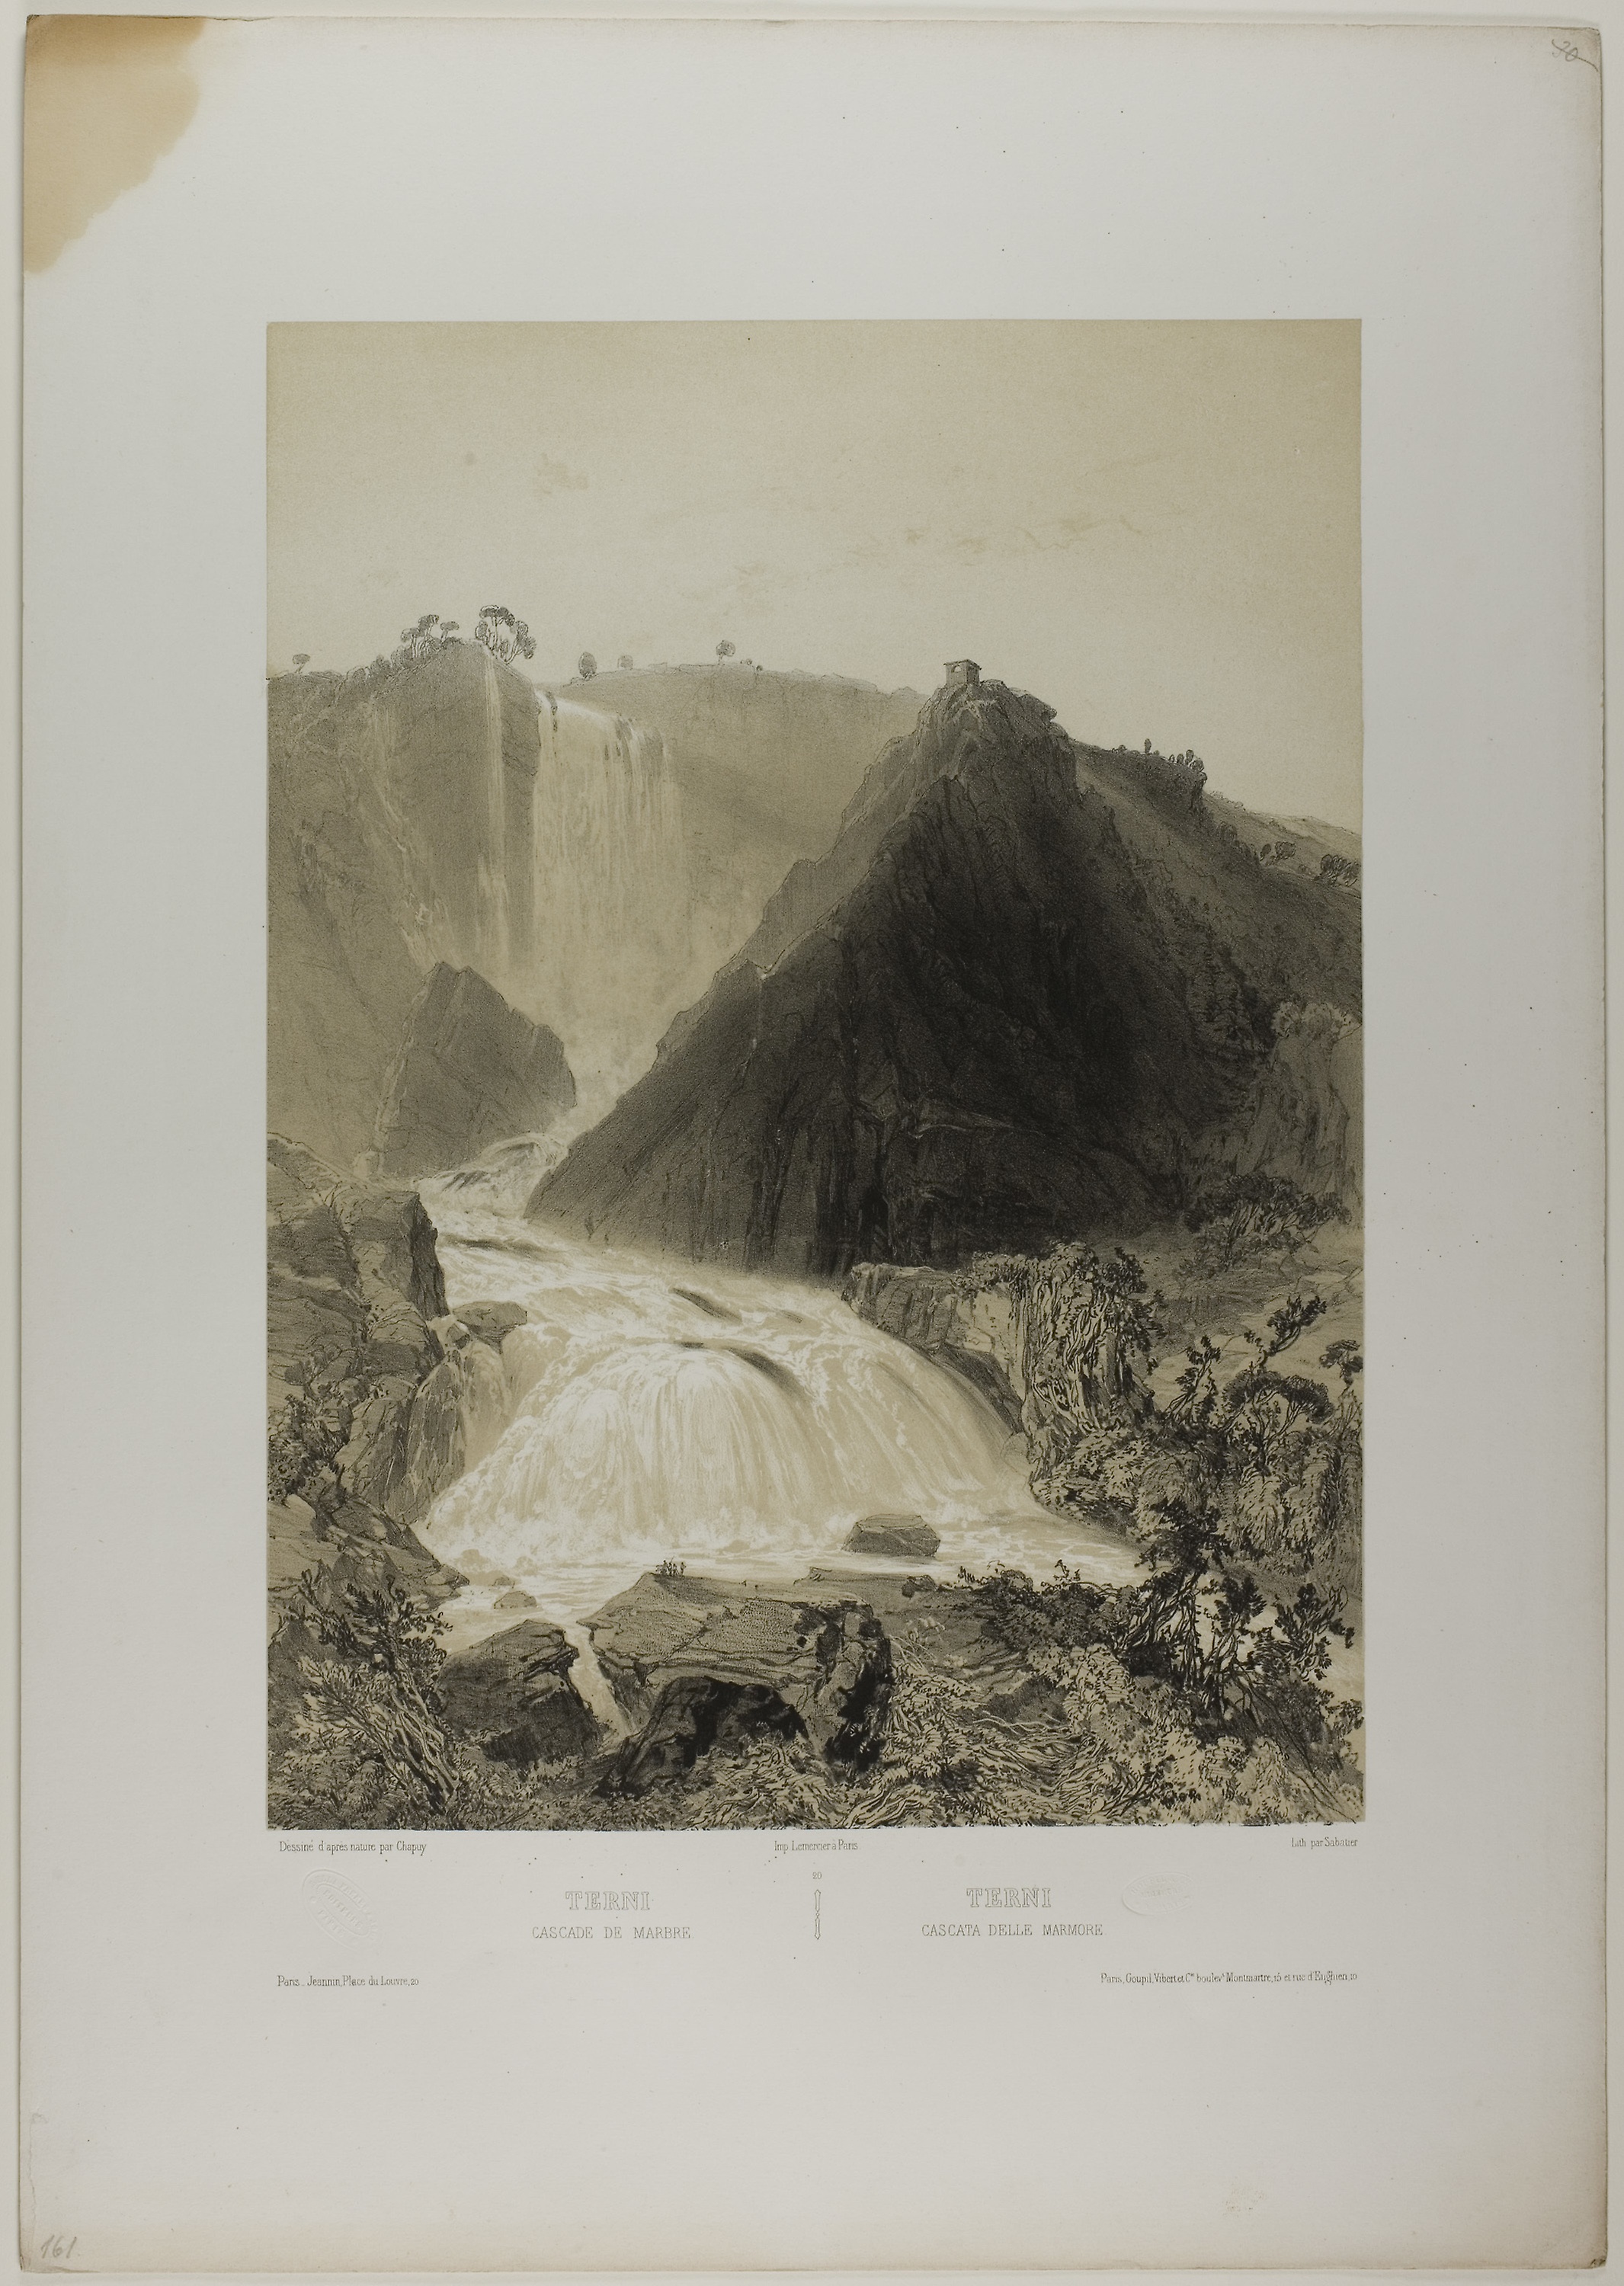
art, picture frame, painting, visual arts, history, artwork, stock photography, modern art